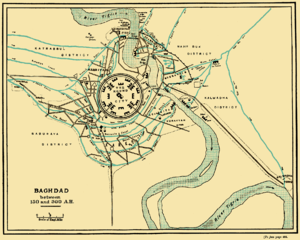
Les Abbassides sont une dynastie arabe musulmane qui régna sur le califat abbasside de 750, lorsqu'ils succèdent aux Omeyyades, jusqu'à la chute de Bagdad en 1258.
Bagdad ou Baghdad est la capitale de l’Irak et de la province de Bagdad. Elle est située au centre-Est du pays et est traversée par le Tigre. Ses habitants s'appellent les Bagdadiens.
La ville, phénomène spatial et social organisé, n'est pas une invention du Moyen Âge. Souvent prolongement ou réactivation d’une ville antique préexistante, les villes au Moyen Âge ont connu un essor important et des formes et des modes de développement originaux. Le concept de ville médiévale dans l’Occident a notamment été défini par comparaison avec celui de ville du monde arabe, peut-être avec exagération. Toutefois le développement du « fait urbain » durant cette longue période historique répond à des logiques opératoires sensiblement différentes selon de vastes ères culturelles et dont les aspects peuvent être étudiés comme des modèles distincts, d’où la spécificité, par exemple, de ce phénomène pour la Chine.
La Ville ronde de Bagdad est une ancienne ville située dans l'actuelle partie ouest de Bagdad, entre 767 et 912 apr. J.-C. Dans son territoire est incluse la Maison de la Sagesse.